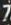
Number: 7